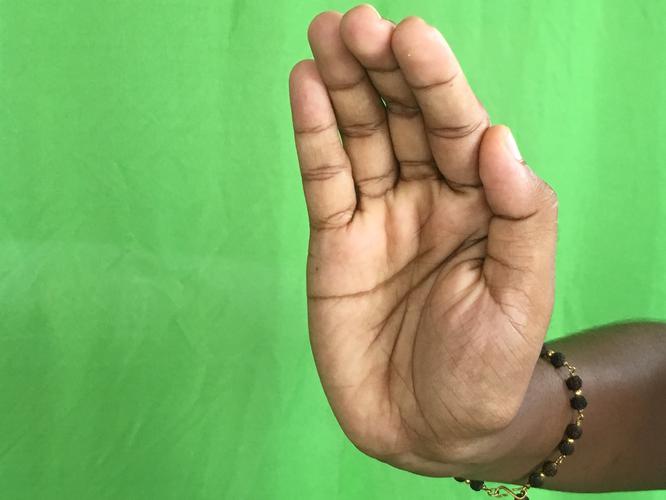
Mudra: Sarpasirsha
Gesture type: single_hand